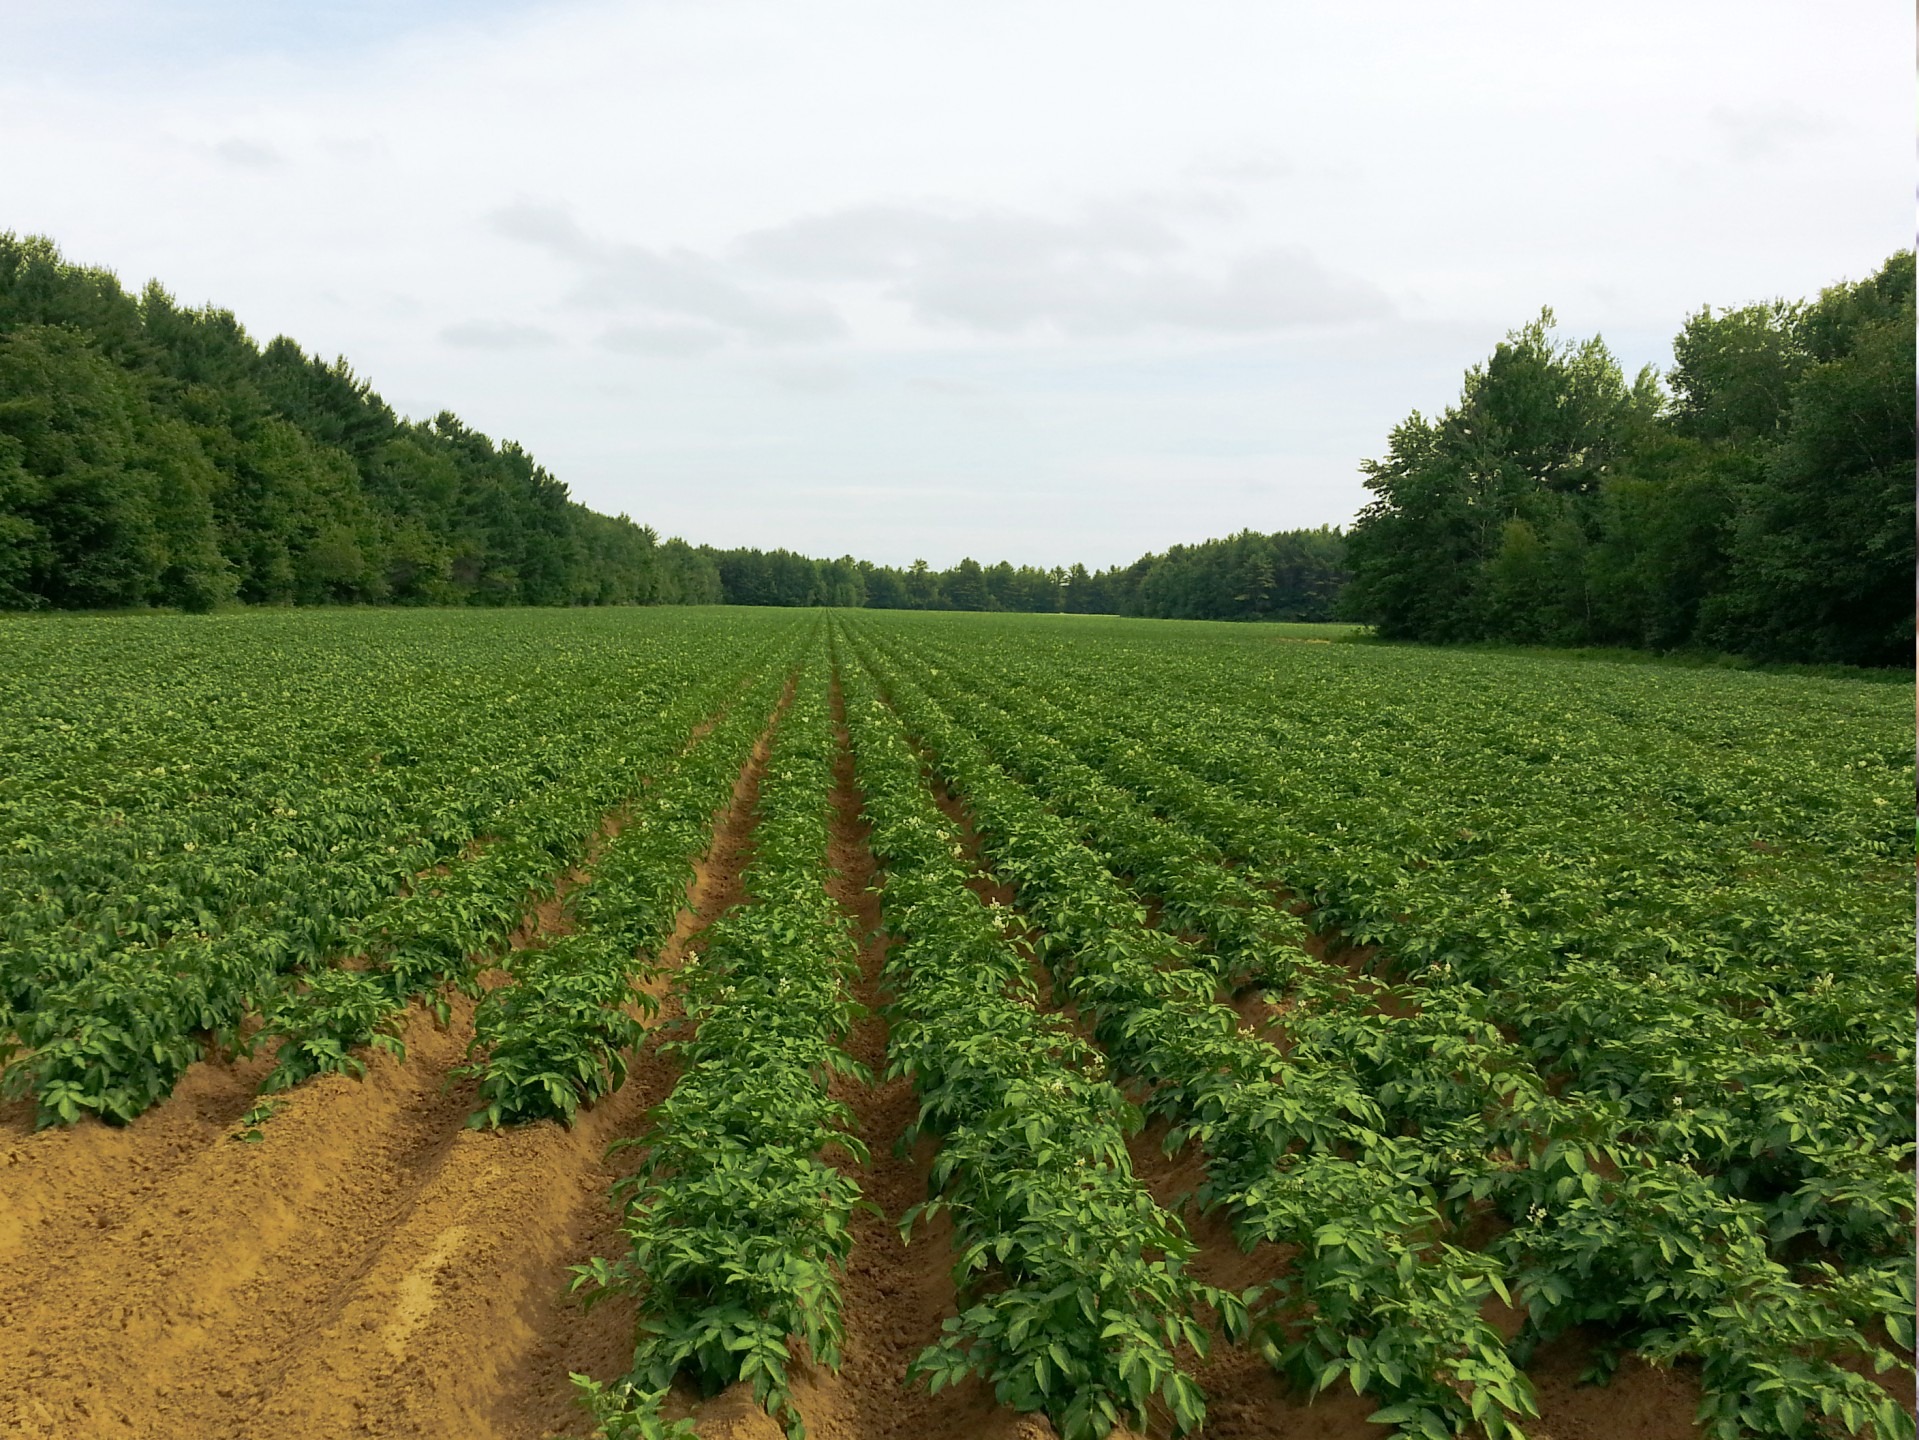
tree, plant, field, farm, flower, food, farming, produce, crop, soil, agriculture, potato, fields, shrub, plantation, rural area, husbandry, grass family